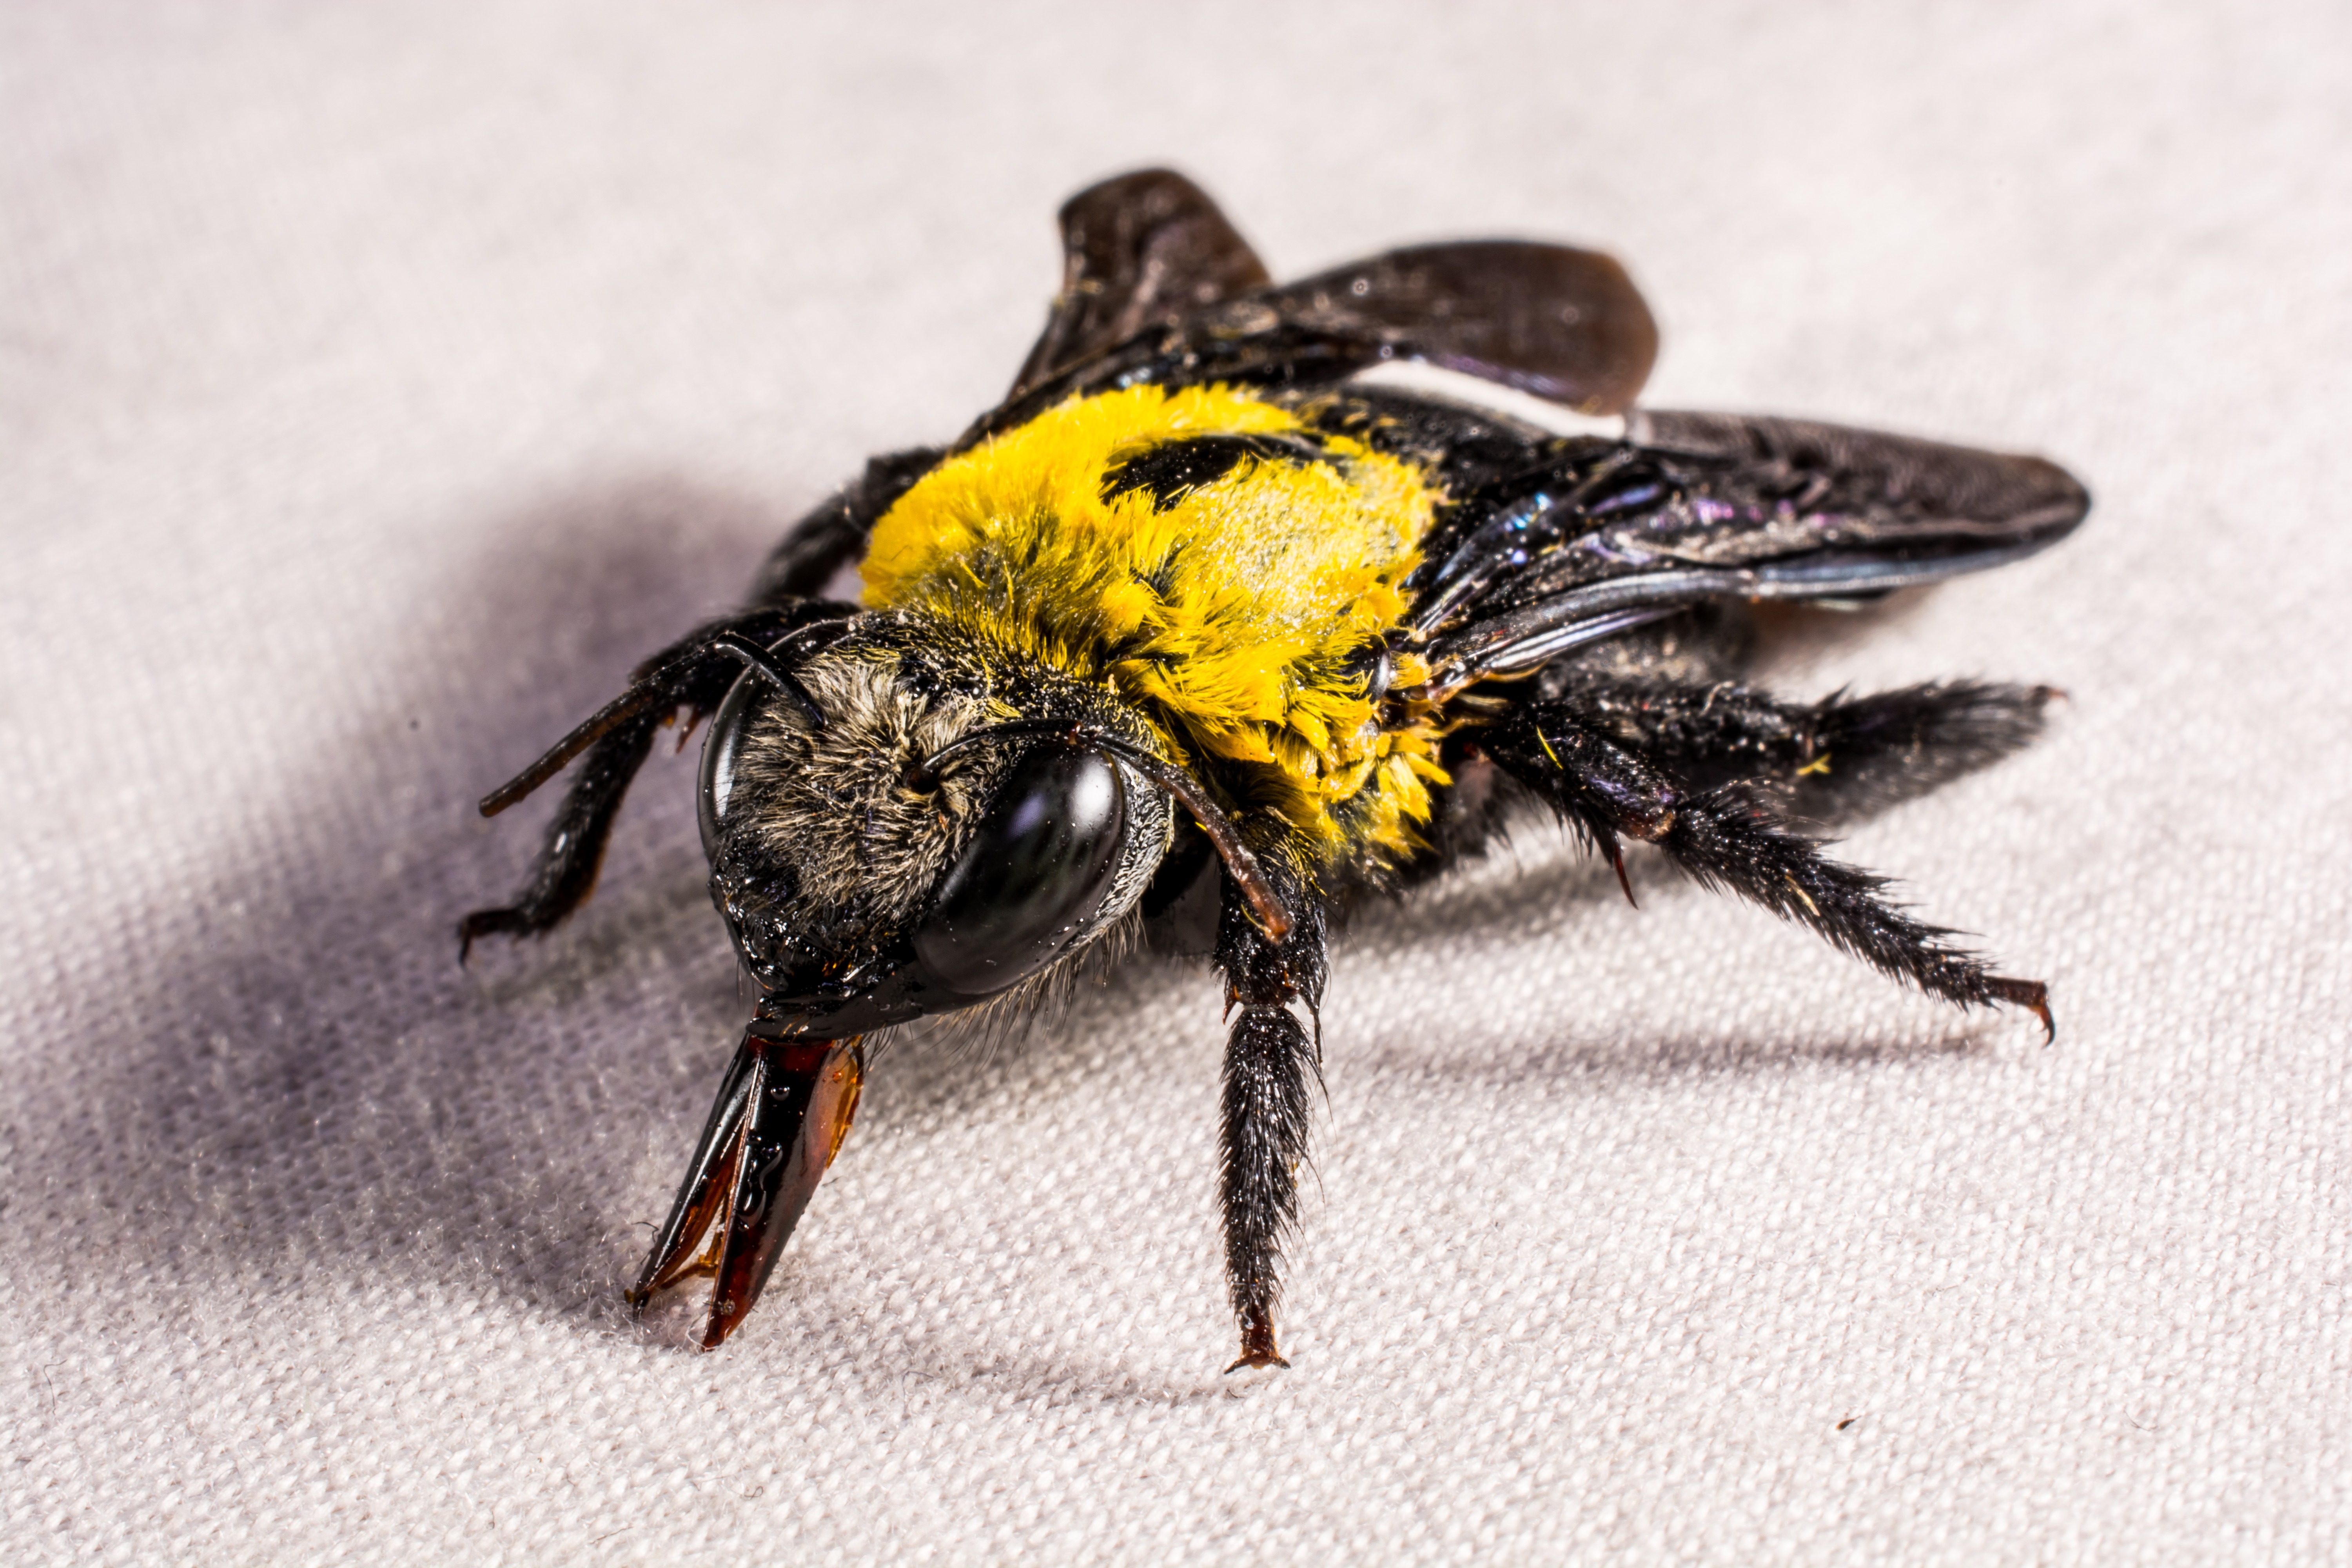
fly, insect, close, fauna, invertebrate, close up, bee, hornet, wasp, pest, beetle, macro photography, arthropod, whopper, membrane winged insect, scarabs